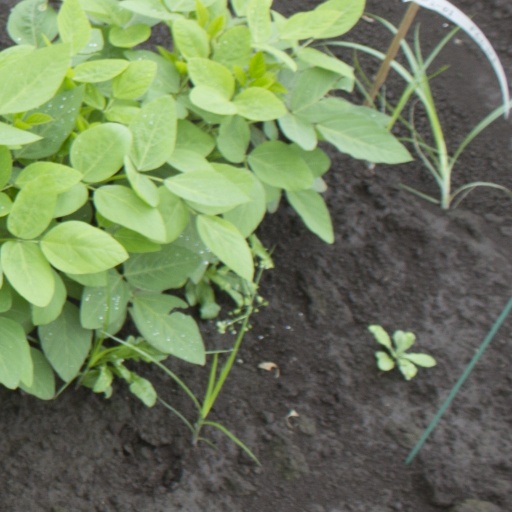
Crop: soybean